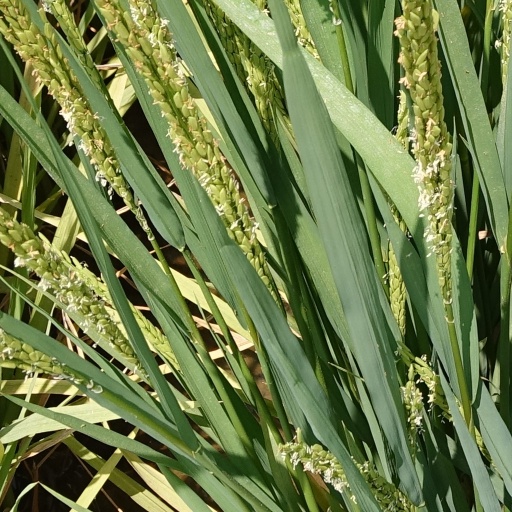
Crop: rice